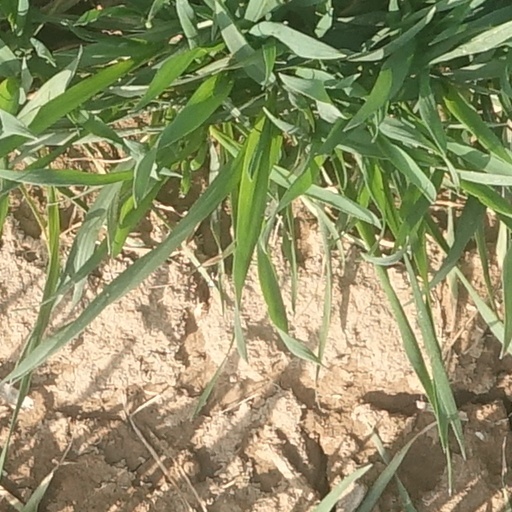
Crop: wheat